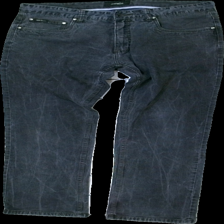
View: front
Type: Jeans
Category: Men
Brand: Not in the list
Brand text on label: jack's
Colors: Grey
Material: ?
Cut: Regular
Season: All
Trend: Denim
Damage location: bottom right
Damage 2 location: middle center
Price range: 50-100
Recommended usage: Reuse
Description: grå jeans